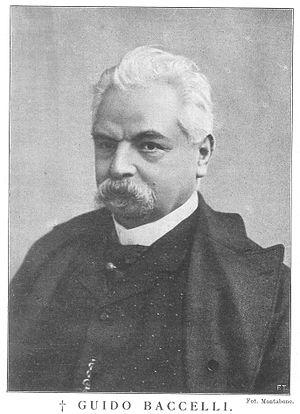
Guido Baccelli est un médecin et homme politique italien.